Jan Hoynck van Papendrecht

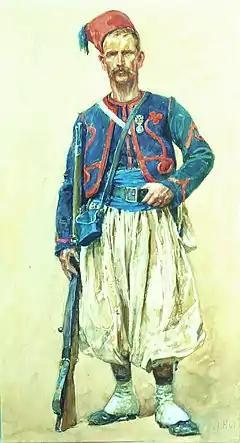
Franse Zouaaf. Watercolour by Jan Hoynck van Papendrecht.

The artist's father, John Cornelis Hoynck van Papendrecht, was an accomplished student of drawing and painting, a skill that manifested itself in him from an early age. He completed his studies at the Amsterdam Handelsschool at commerce. At the urging of Charles Rochussen, a friend of his father's and a doyen of Dutch art, joined the winter programme at the Royal Academy of Fine Arts in Antwerp. After two years in Antwerp, Van Papendrecht lived in Munich for four years to continue his training.